2023 World Baseball Classic knockout stage

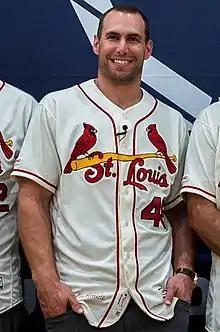
Paul Goldschmidt had four RBIs in the semifinal, including a two-run home run.

This has been the second time Puerto Rico has faced off against Mexico in the WBC, with their first match being in pool play in 2017. Puerto Rico won the game 9–4.